Étude Op. 25, No. 3 (Chopin)

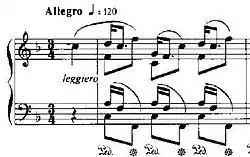
Excerpt from the beginning of the "Étude Op. 25 No. 3"

Étude Op. 25, No. 3, in F major, is a technical study composed by Frédéric Chopin in 1836. The romanticized nickname of this piece (not given by Chopin, who thought that idea was repulsive) is "The Horseman" or "The Knight", probably because of its "galloping" style. It is mostly a study in rhythm. The study has four different voices that must be brought out by the performer. The technical figure consists of lateral movements of the hand that must be played with flourish and refinement.